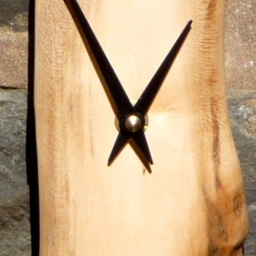
This clock started off as a piece of driftwood found on Llanrhystud beach near Aberystwyth, Wales.